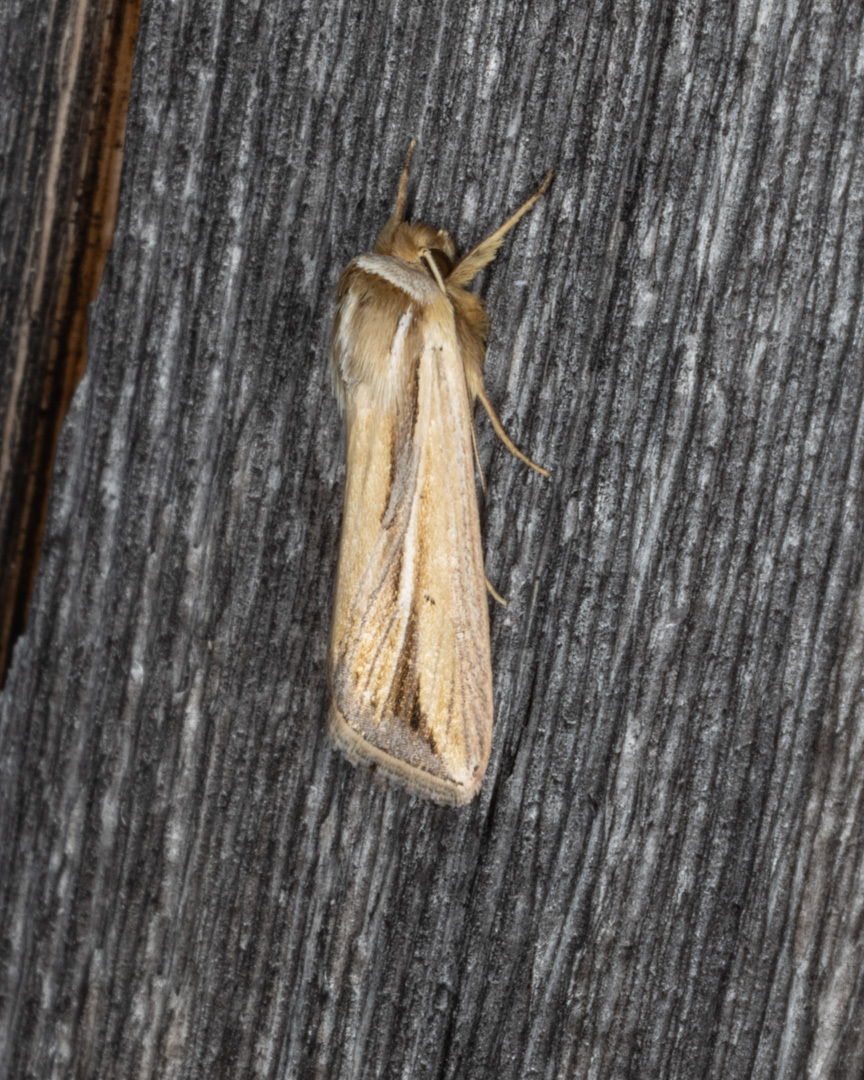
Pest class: wheathead_armyworm_Dargida_diffusa